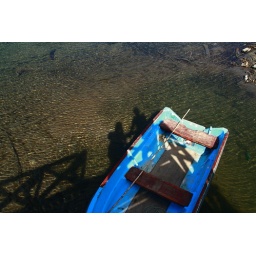
Schaduwen in boot en water van Lago Rosselat, nabij La Junta (op Carretera Austral)